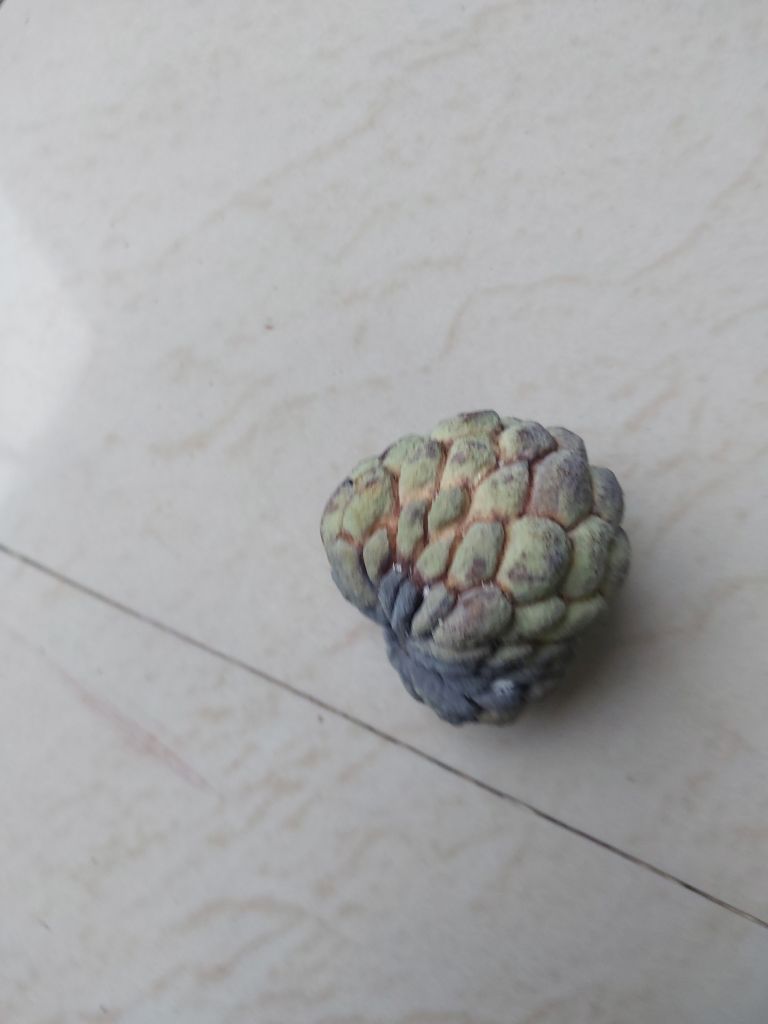
Disease label: Blank Canker